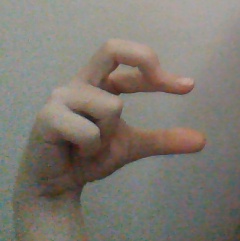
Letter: thal